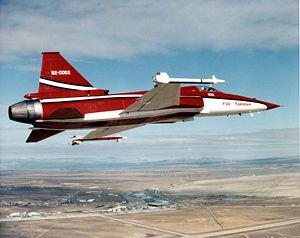
Le Northrop F-20 Tigershark est un chasseur léger, conçu sur une initiative et des fonds privés et construit par Northrop. Son développement commence en 1975, comme évolution supplémentaire du Northrop F-5E Tiger II, recevant un nouveau moteur qui améliore considérablement ses performances, ainsi qu'une avionique moderne comprenant un radar puissant et flexible. Comparé au F-5E, le F-20 est plus rapide, il accroît sa capacité de combat air-air grâce au BVR, et il possède une gamme complète de modes air-sol capables de tirer la plupart des armes américaines. Avec ces capacités améliorées, le F-20 devient compétitif avec les modèles de chasseurs de l'époque tel que le General Dynamics F-16 Fighting Falcon, mais est beaucoup moins cher à l'achat et à l'emploi.